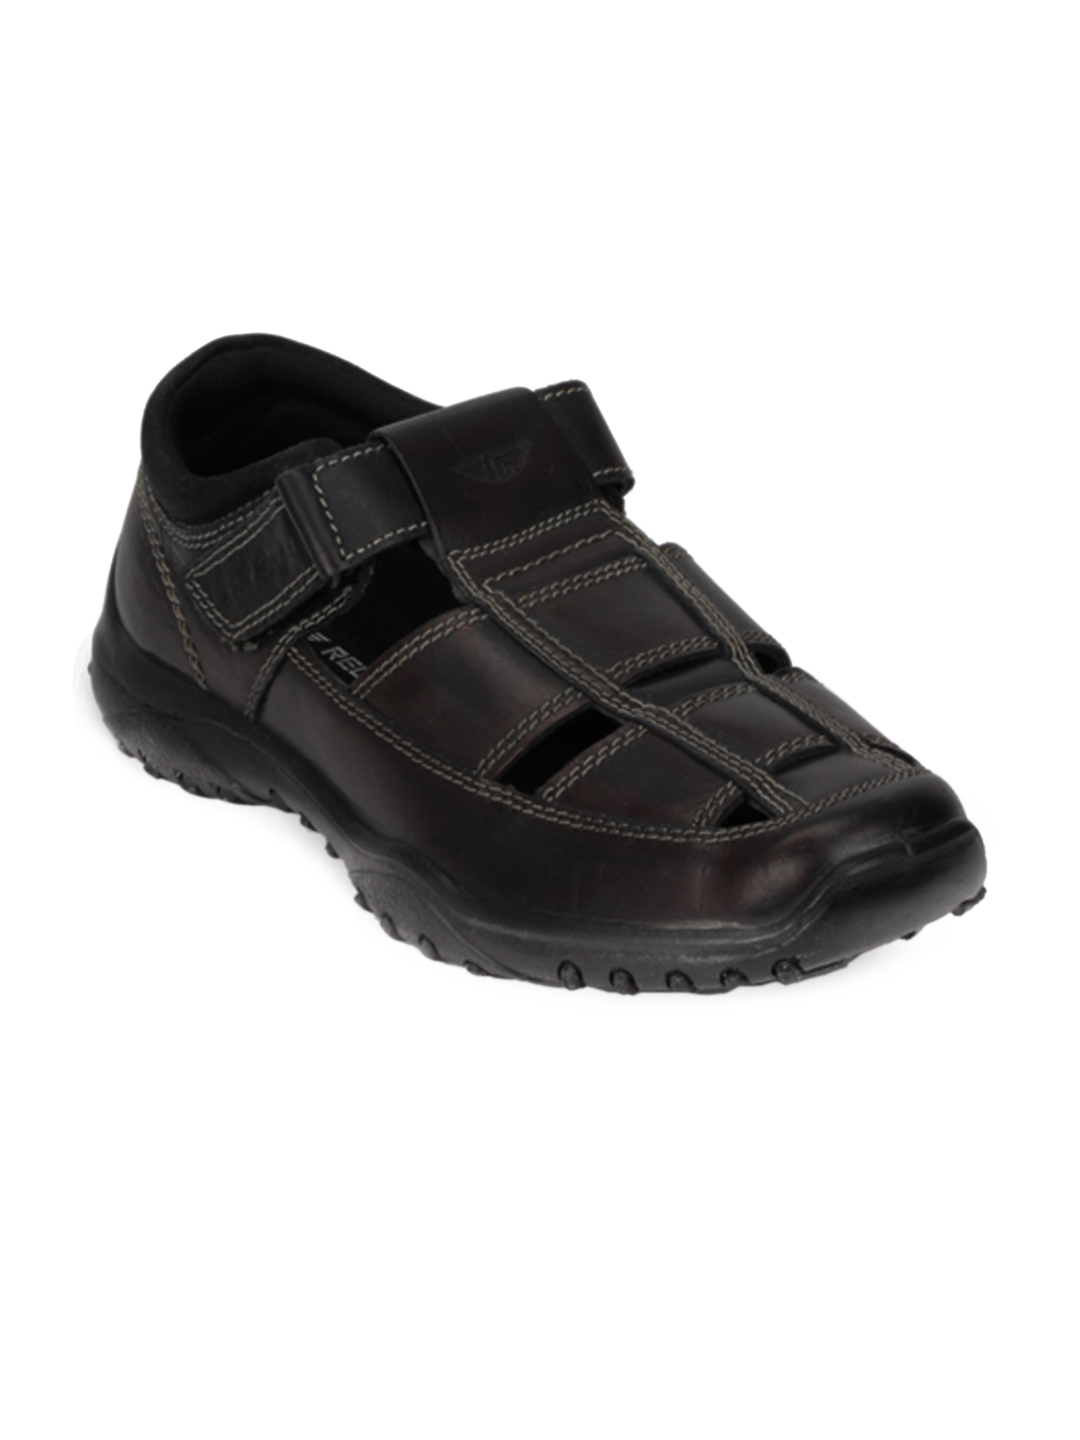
Red Tape Men Black Sandals
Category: Footwear / Sandal / Sandals
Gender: Men
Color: Black
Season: Summer 2012
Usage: Casual